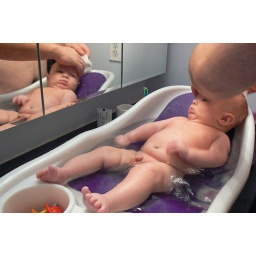
Harvey spends most of his bath staring at himself or Rob in the mirror on the medicine cabinet.